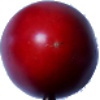
Label: tamarillo